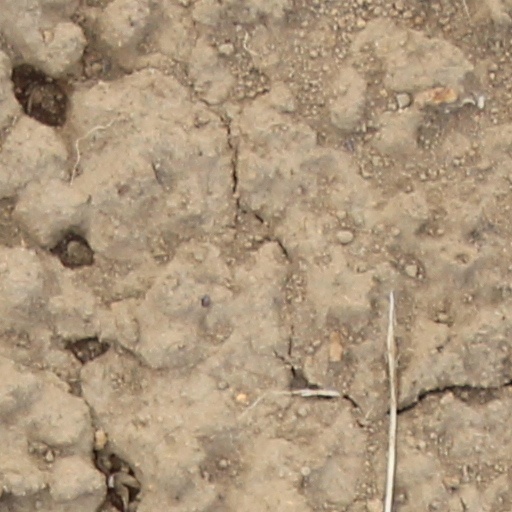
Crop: wheat